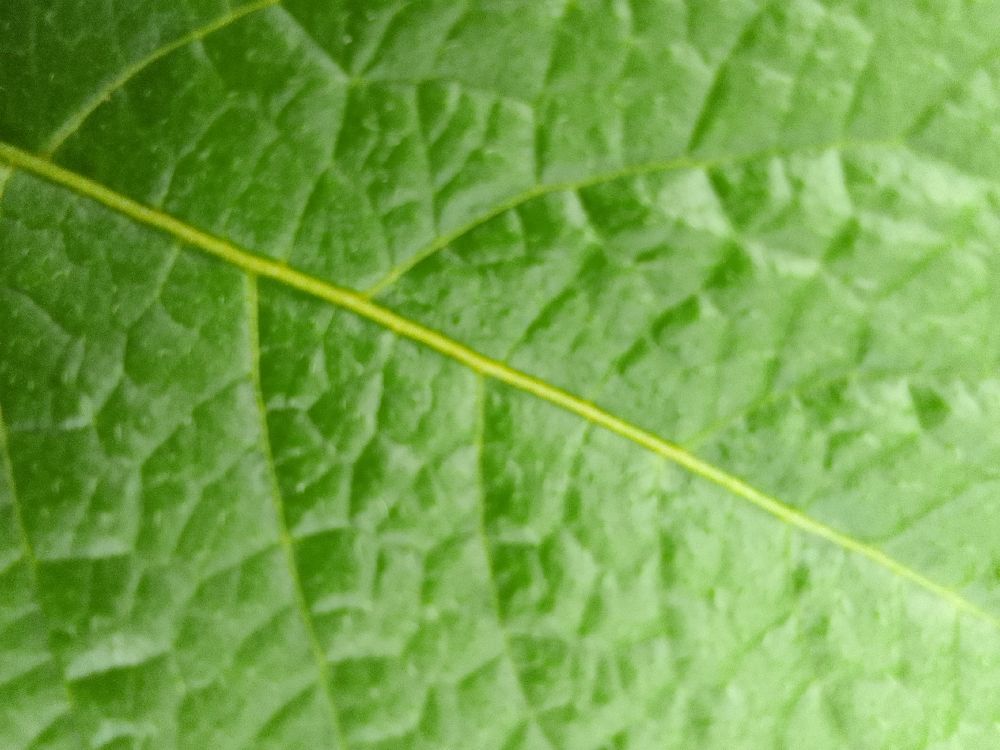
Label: Healthy